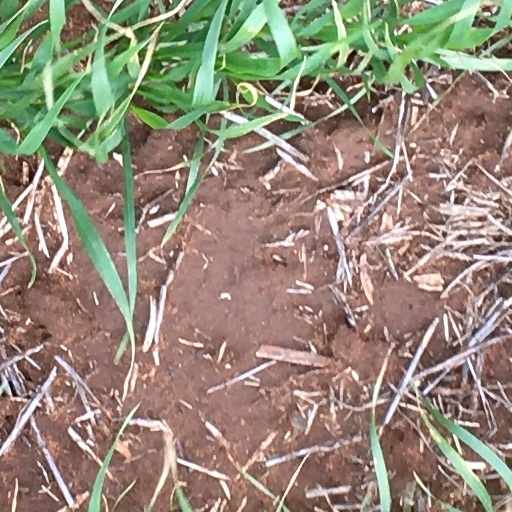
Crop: wheat